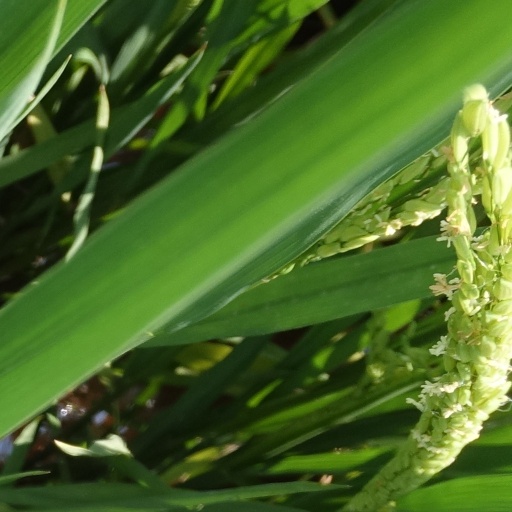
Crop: rice